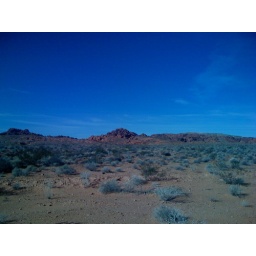
red rocks by the roadside near lake mead